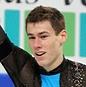
Age: 17